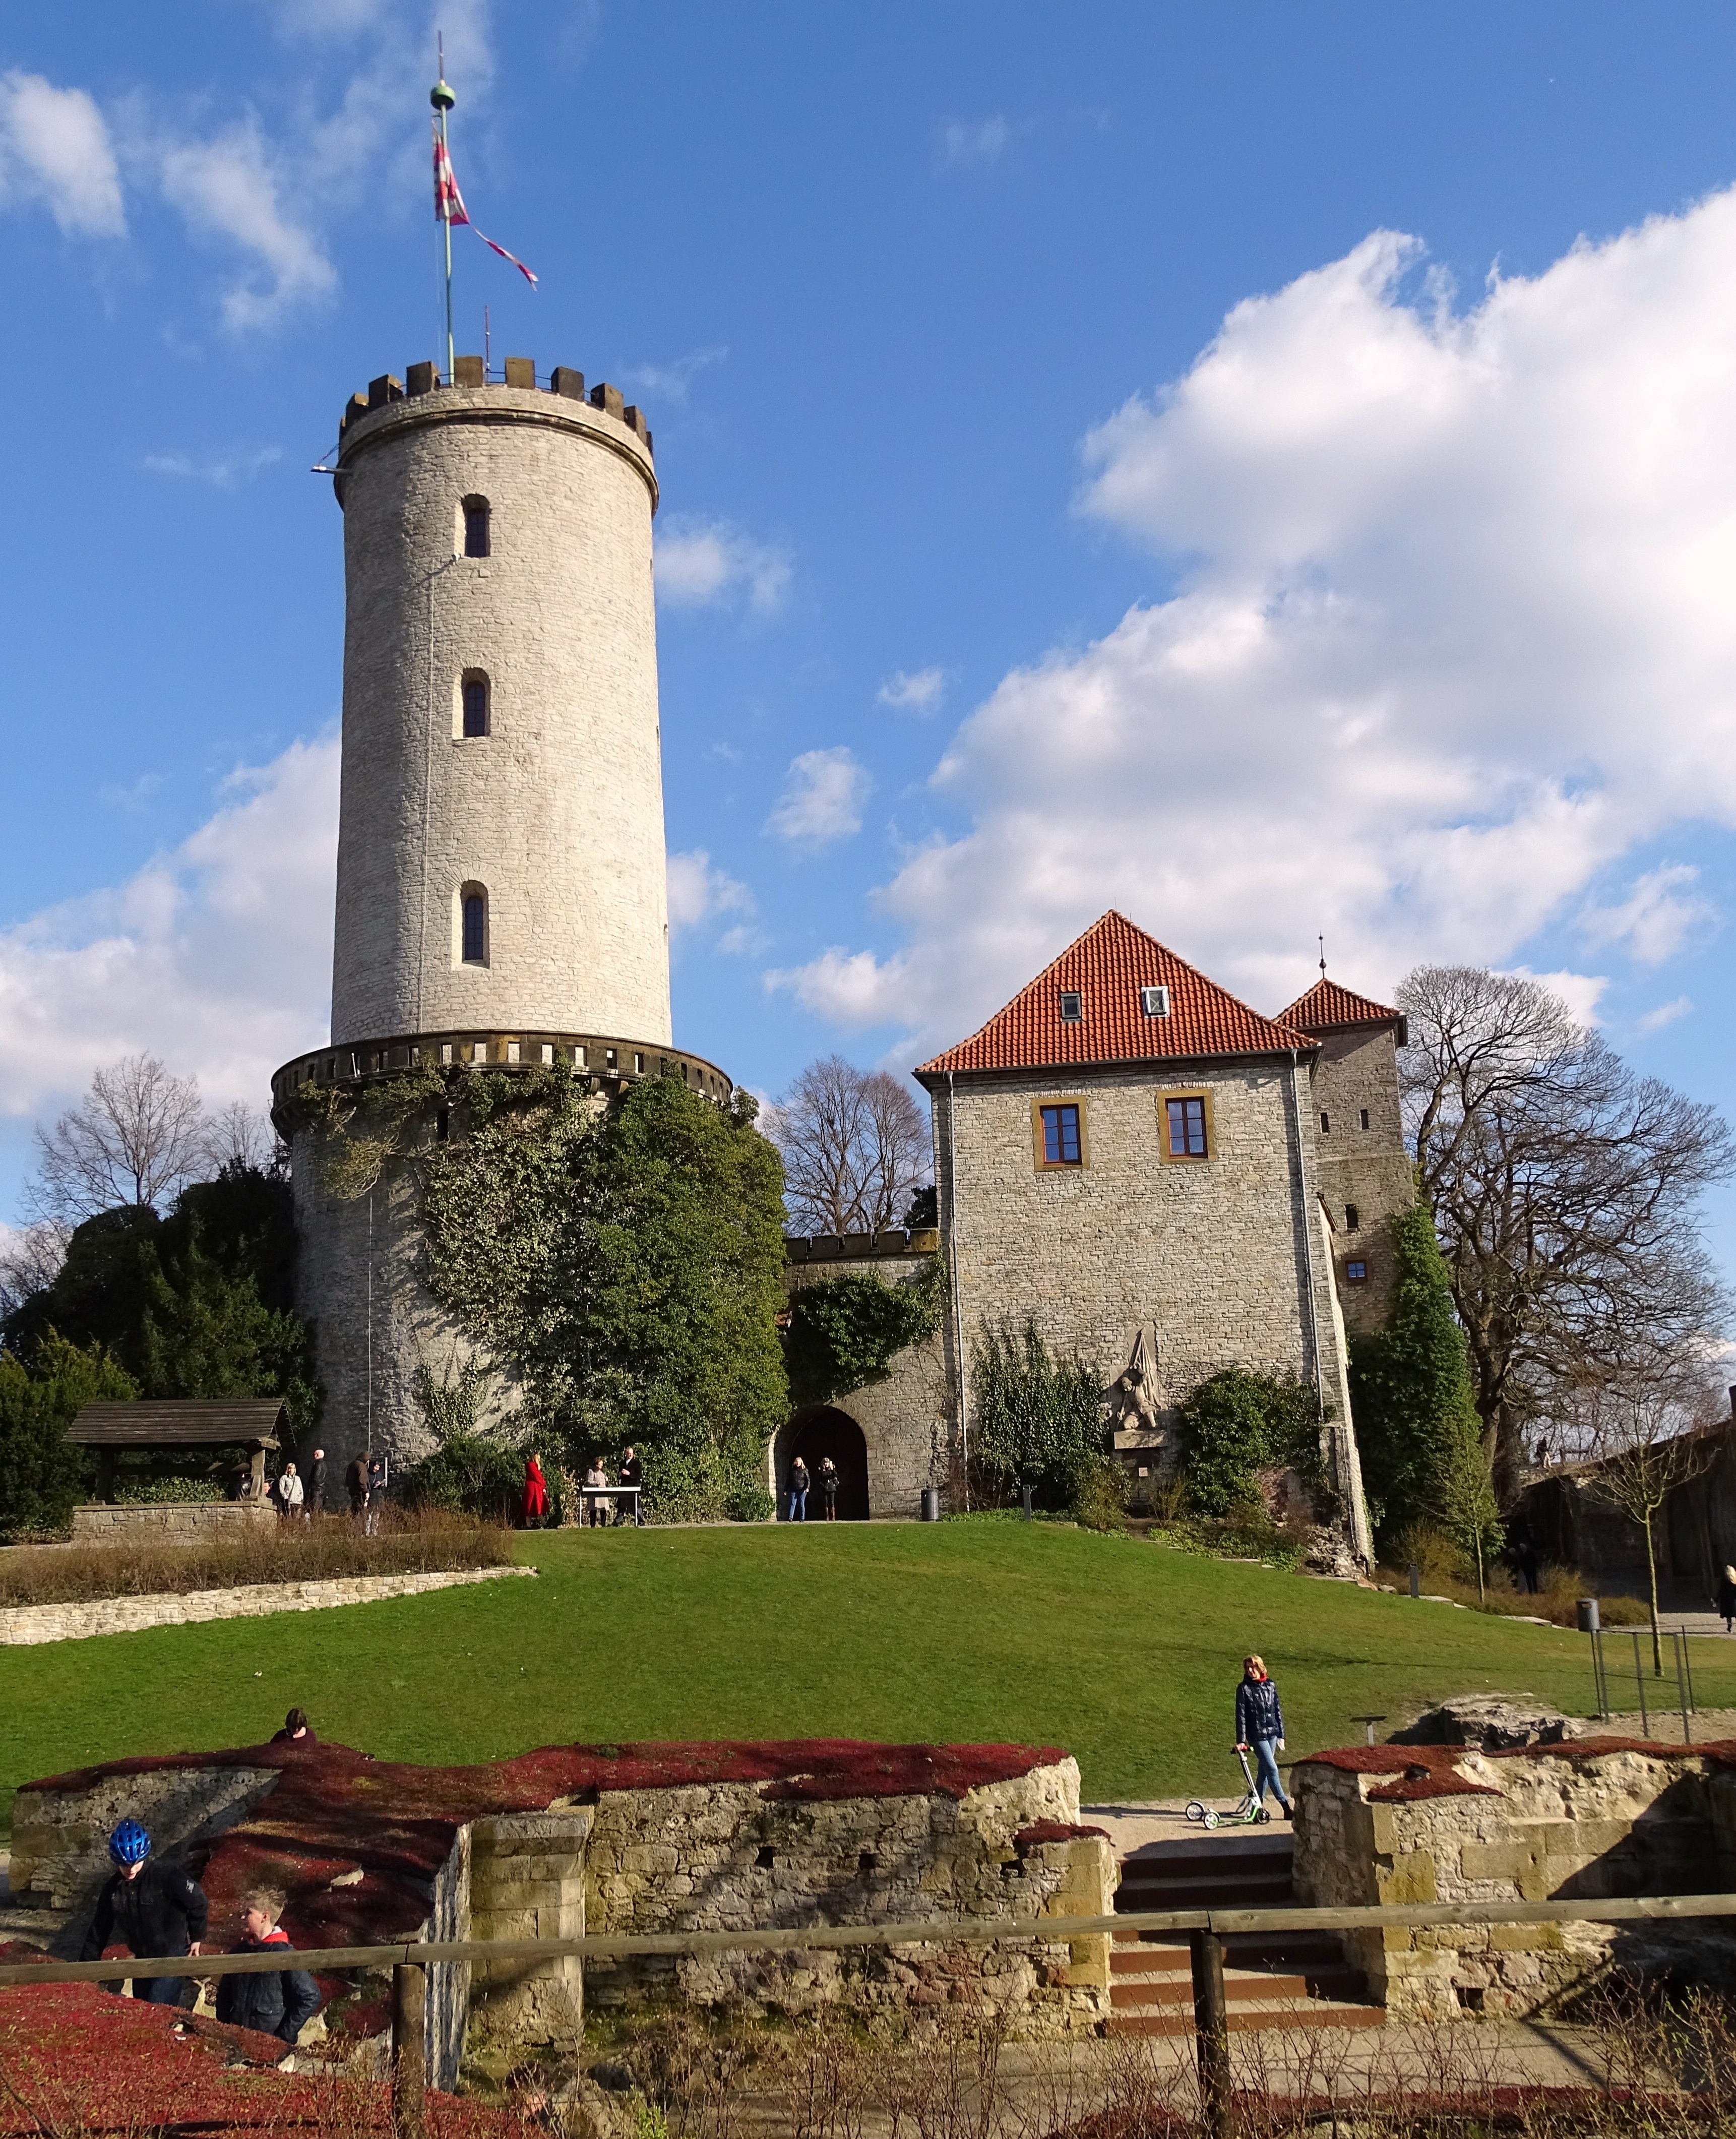
lighthouse, architecture, building, chateau, tower, castle, fortification, places of interest, towers, monastery, germany, historically, middle ages, rural area, sparrenburg, bielefeld